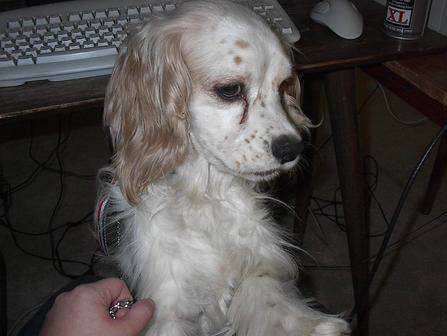
Label: dog